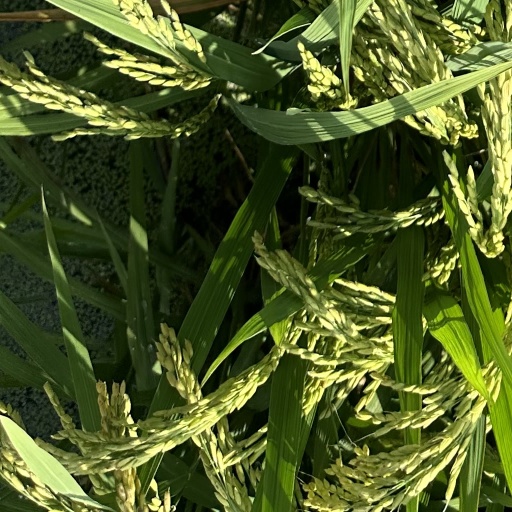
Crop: rice